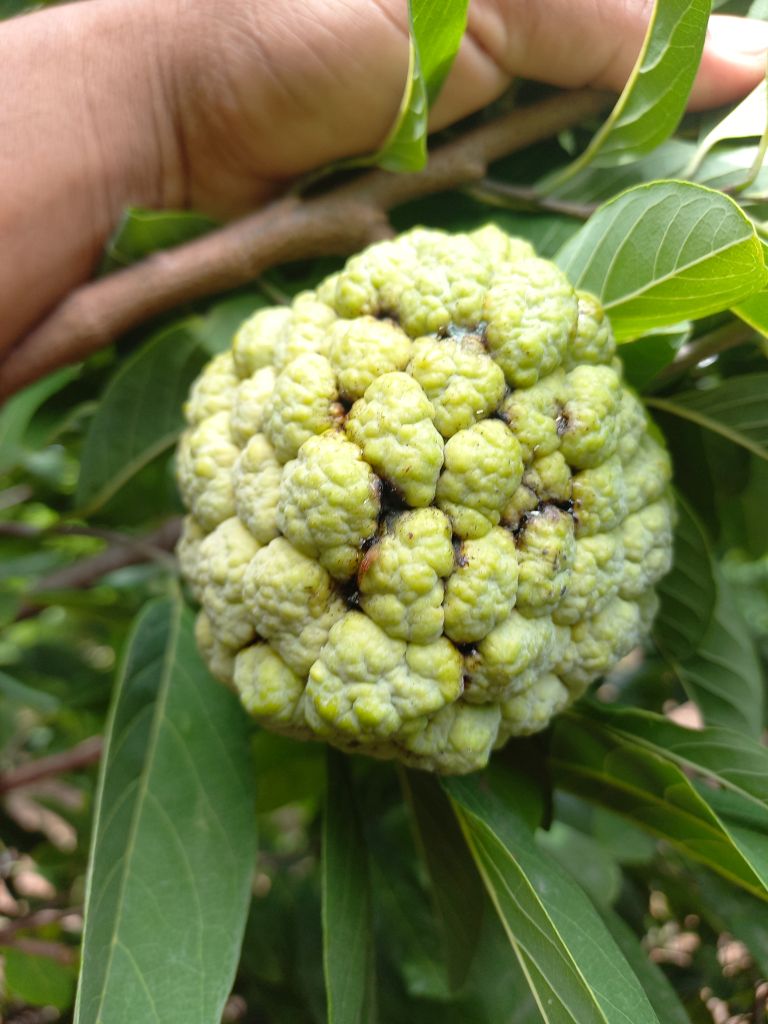
Disease label: Athracnose